1966 Spanish organic law referendum

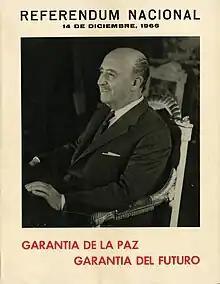
Government propaganda poster asking for the affirmative vote in the referendum.

A referendum on the new constitution or organic law was held in Spain on 14 December 1966, with all Spaniards over age 21 being allowed to participate. The question asked was "Do you approve of the Organic Law of the State Bill?". It was approved by 98% of valid votes on a turnout of 89%.